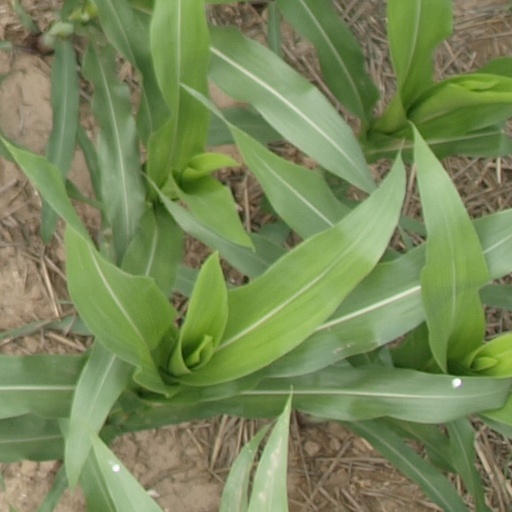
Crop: maize; corn